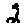
Label: 2